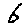
Label: 6